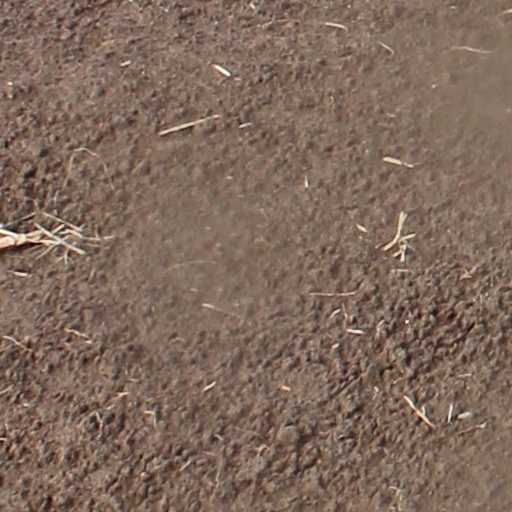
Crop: wheat